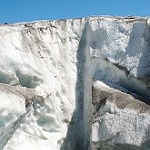
Scene: Outdoor